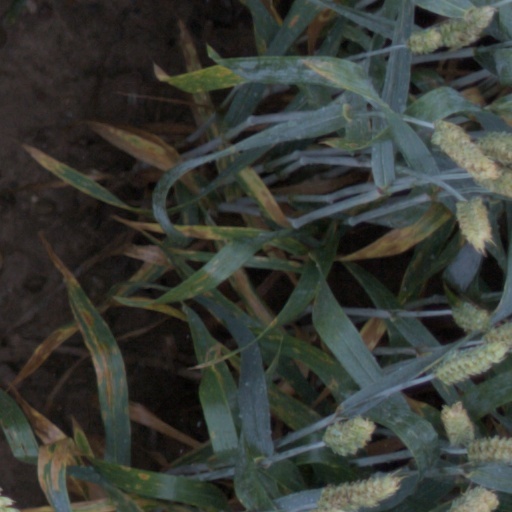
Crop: wheat